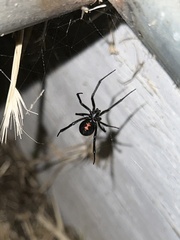
Species: Lactrodectus_hesperus